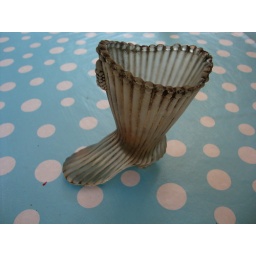
vintage glass shoe / boot found in river